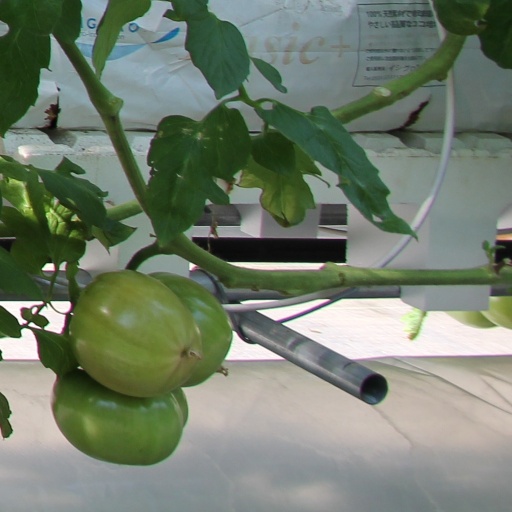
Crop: tomato